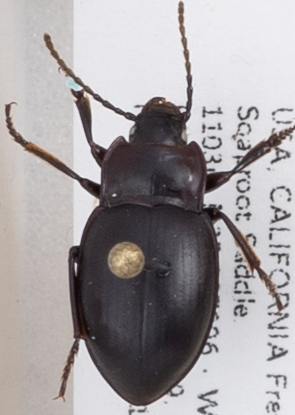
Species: Metrius contractus
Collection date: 2019-07-17
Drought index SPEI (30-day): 0.156
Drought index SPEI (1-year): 0.47
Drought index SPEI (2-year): -0.03